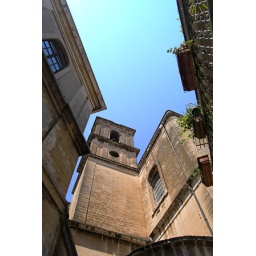
A clock town in a street in Otranto